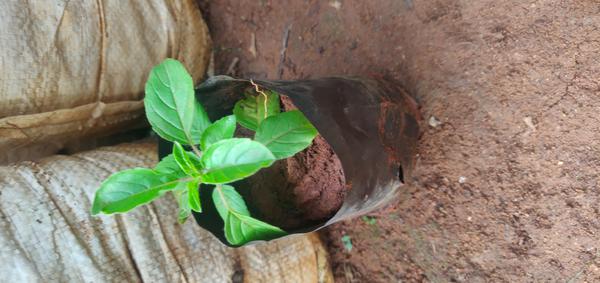
Plant: Tulasi